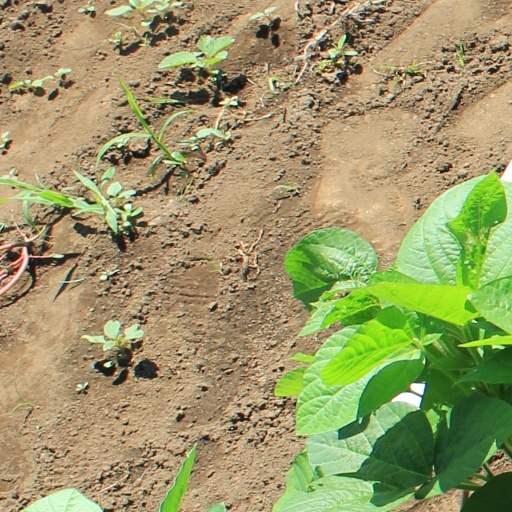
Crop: soybean